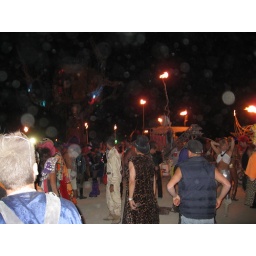
party near tree house